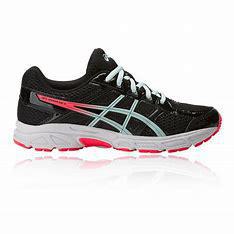
Brand: Asics
Model: Gel Contend 4